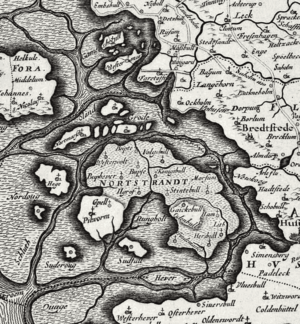
Une Hallig est l'une des dix petites îles qui n'ont pas de digues protectrices parmi les îles de la Frise du Nord = îles frisonnes allemandes, un archipel côtier en mer de Wadden au nord-ouest de l'Allemagne et faisant partie du Schleswig-Holstein.